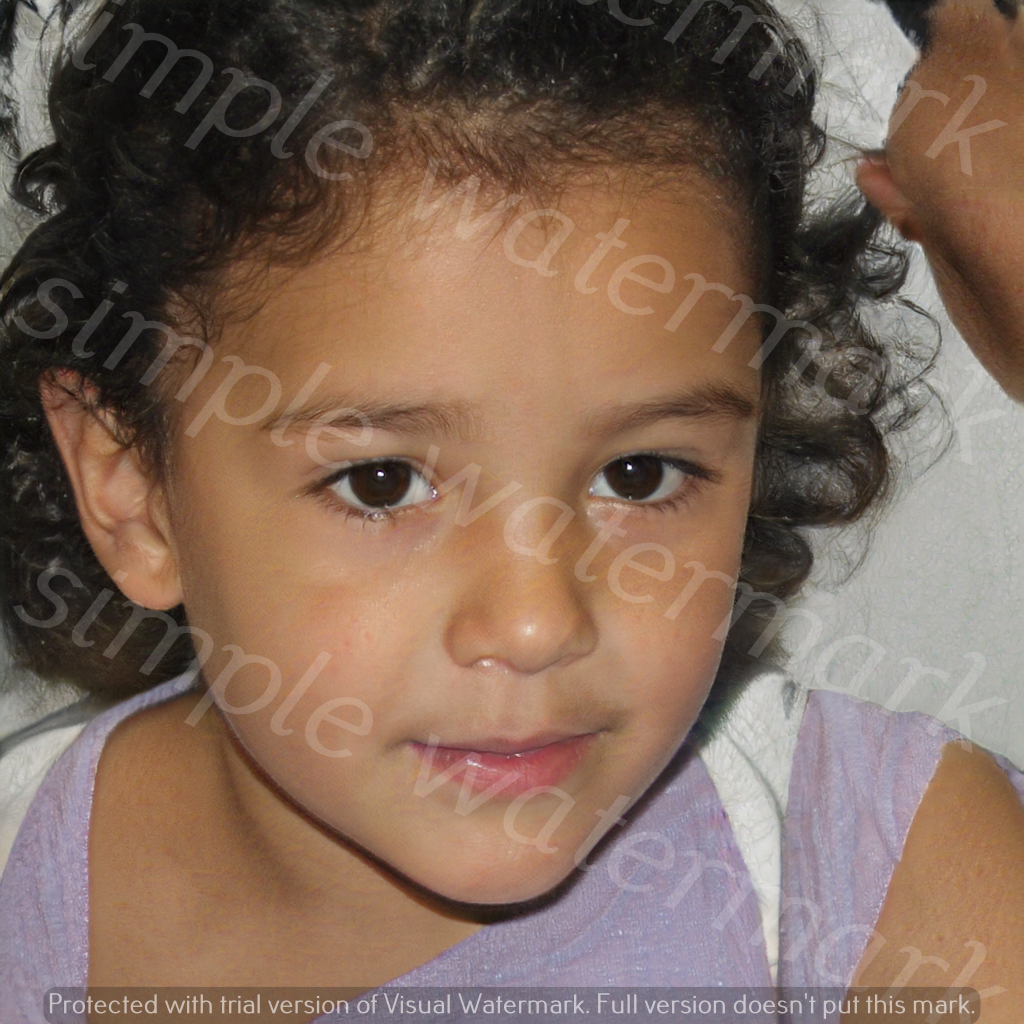
Label: Watermark